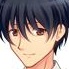
Portrait style: Anime Portrait